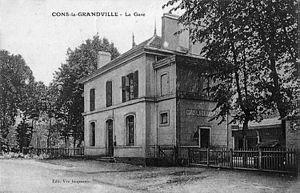
Le bâtiment voyageurs vers 1920.
La Compagnie des chemins de fer des Ardennes, anciennement dénommée Compagnie du chemin de fer des Ardennes et de l'Oise, est une société anonyme qui constitua un réseau de voies ferrées sur le territoire français entre 1855 et 1863.
La gare de Cons-la-Grandville est une gare ferroviaire française de la ligne de Longuyon à Mont-Saint-Martin, située sur le territoire de la commune de Cons-la-Grandville dans le département de Meurthe-et-Moselle en région Lorraine.